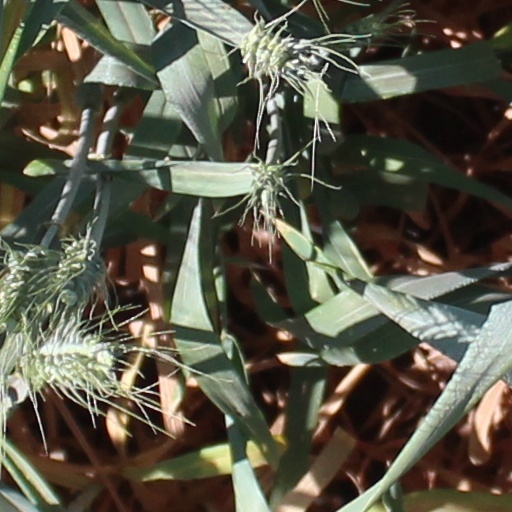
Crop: wheat